Atlas of Peculiar Galaxies

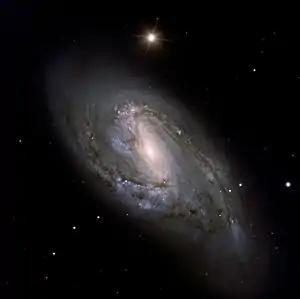
M66 (Arp 16)

This category contains spiral galaxies with arms that appear to be segmented. Some spiral arm segments may appear detached because dust lanes in the spiral arms obscure the arms' starlight. Other spiral arms may appear segmented because of the presence of bright star clusters (or discontinuous chains of bright star clusters) in the spiral arms.